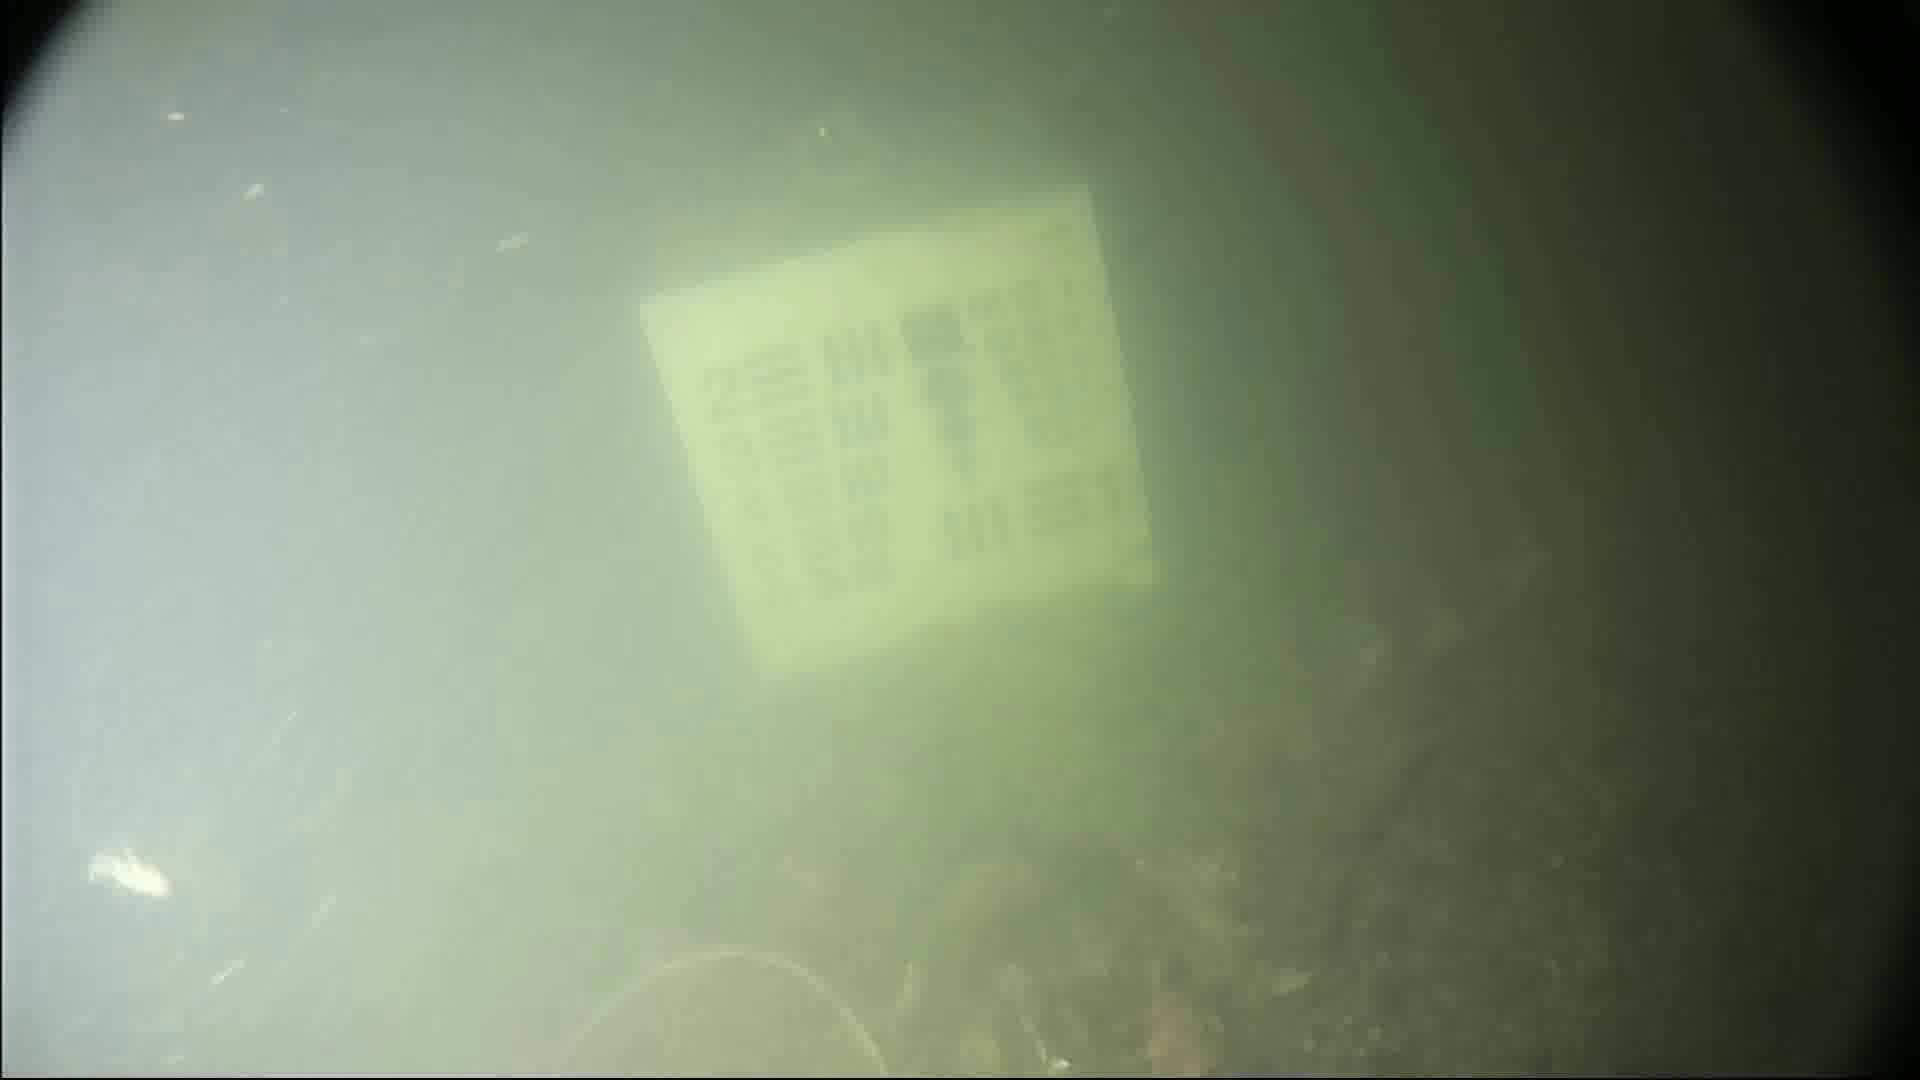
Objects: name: crab